Chongzhen calendar

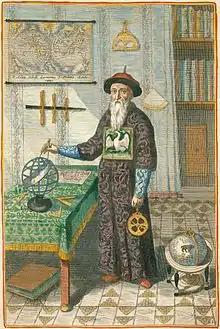

The Chongzhen calendar or Shixian calendar was a historical edition of the lunisolar Chinese calendar from 1645 to 1913. It was developed by the lead of Xu Guangqi with the assistance of the Jesuit scholars Johann Schreck and Johann Adam Schall von Bell from 1624 to 1644, and was dedicated to the Chongzhen Emperor. When he died a year after it was released, it was propagated in the first year of the Qing dynasty by the Shunzhi Emperor, who changed its name to Shíxiàn calendar.